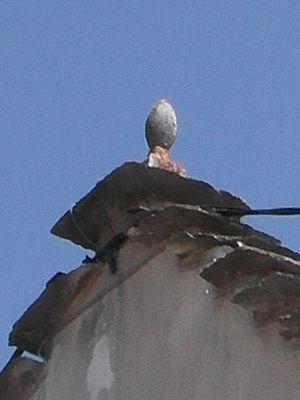
Couve sur le toit d'une maison de Villard
Villard-de-Lans [vilaʁ.də.lɑ̃] est une commune française située, géographiquement dans le massif du Vercors, administrativement dans le département de l'Isère, en région Auvergne-Rhône-Alpes et, autrefois rattachée à l'ancienne province du Dauphiné.